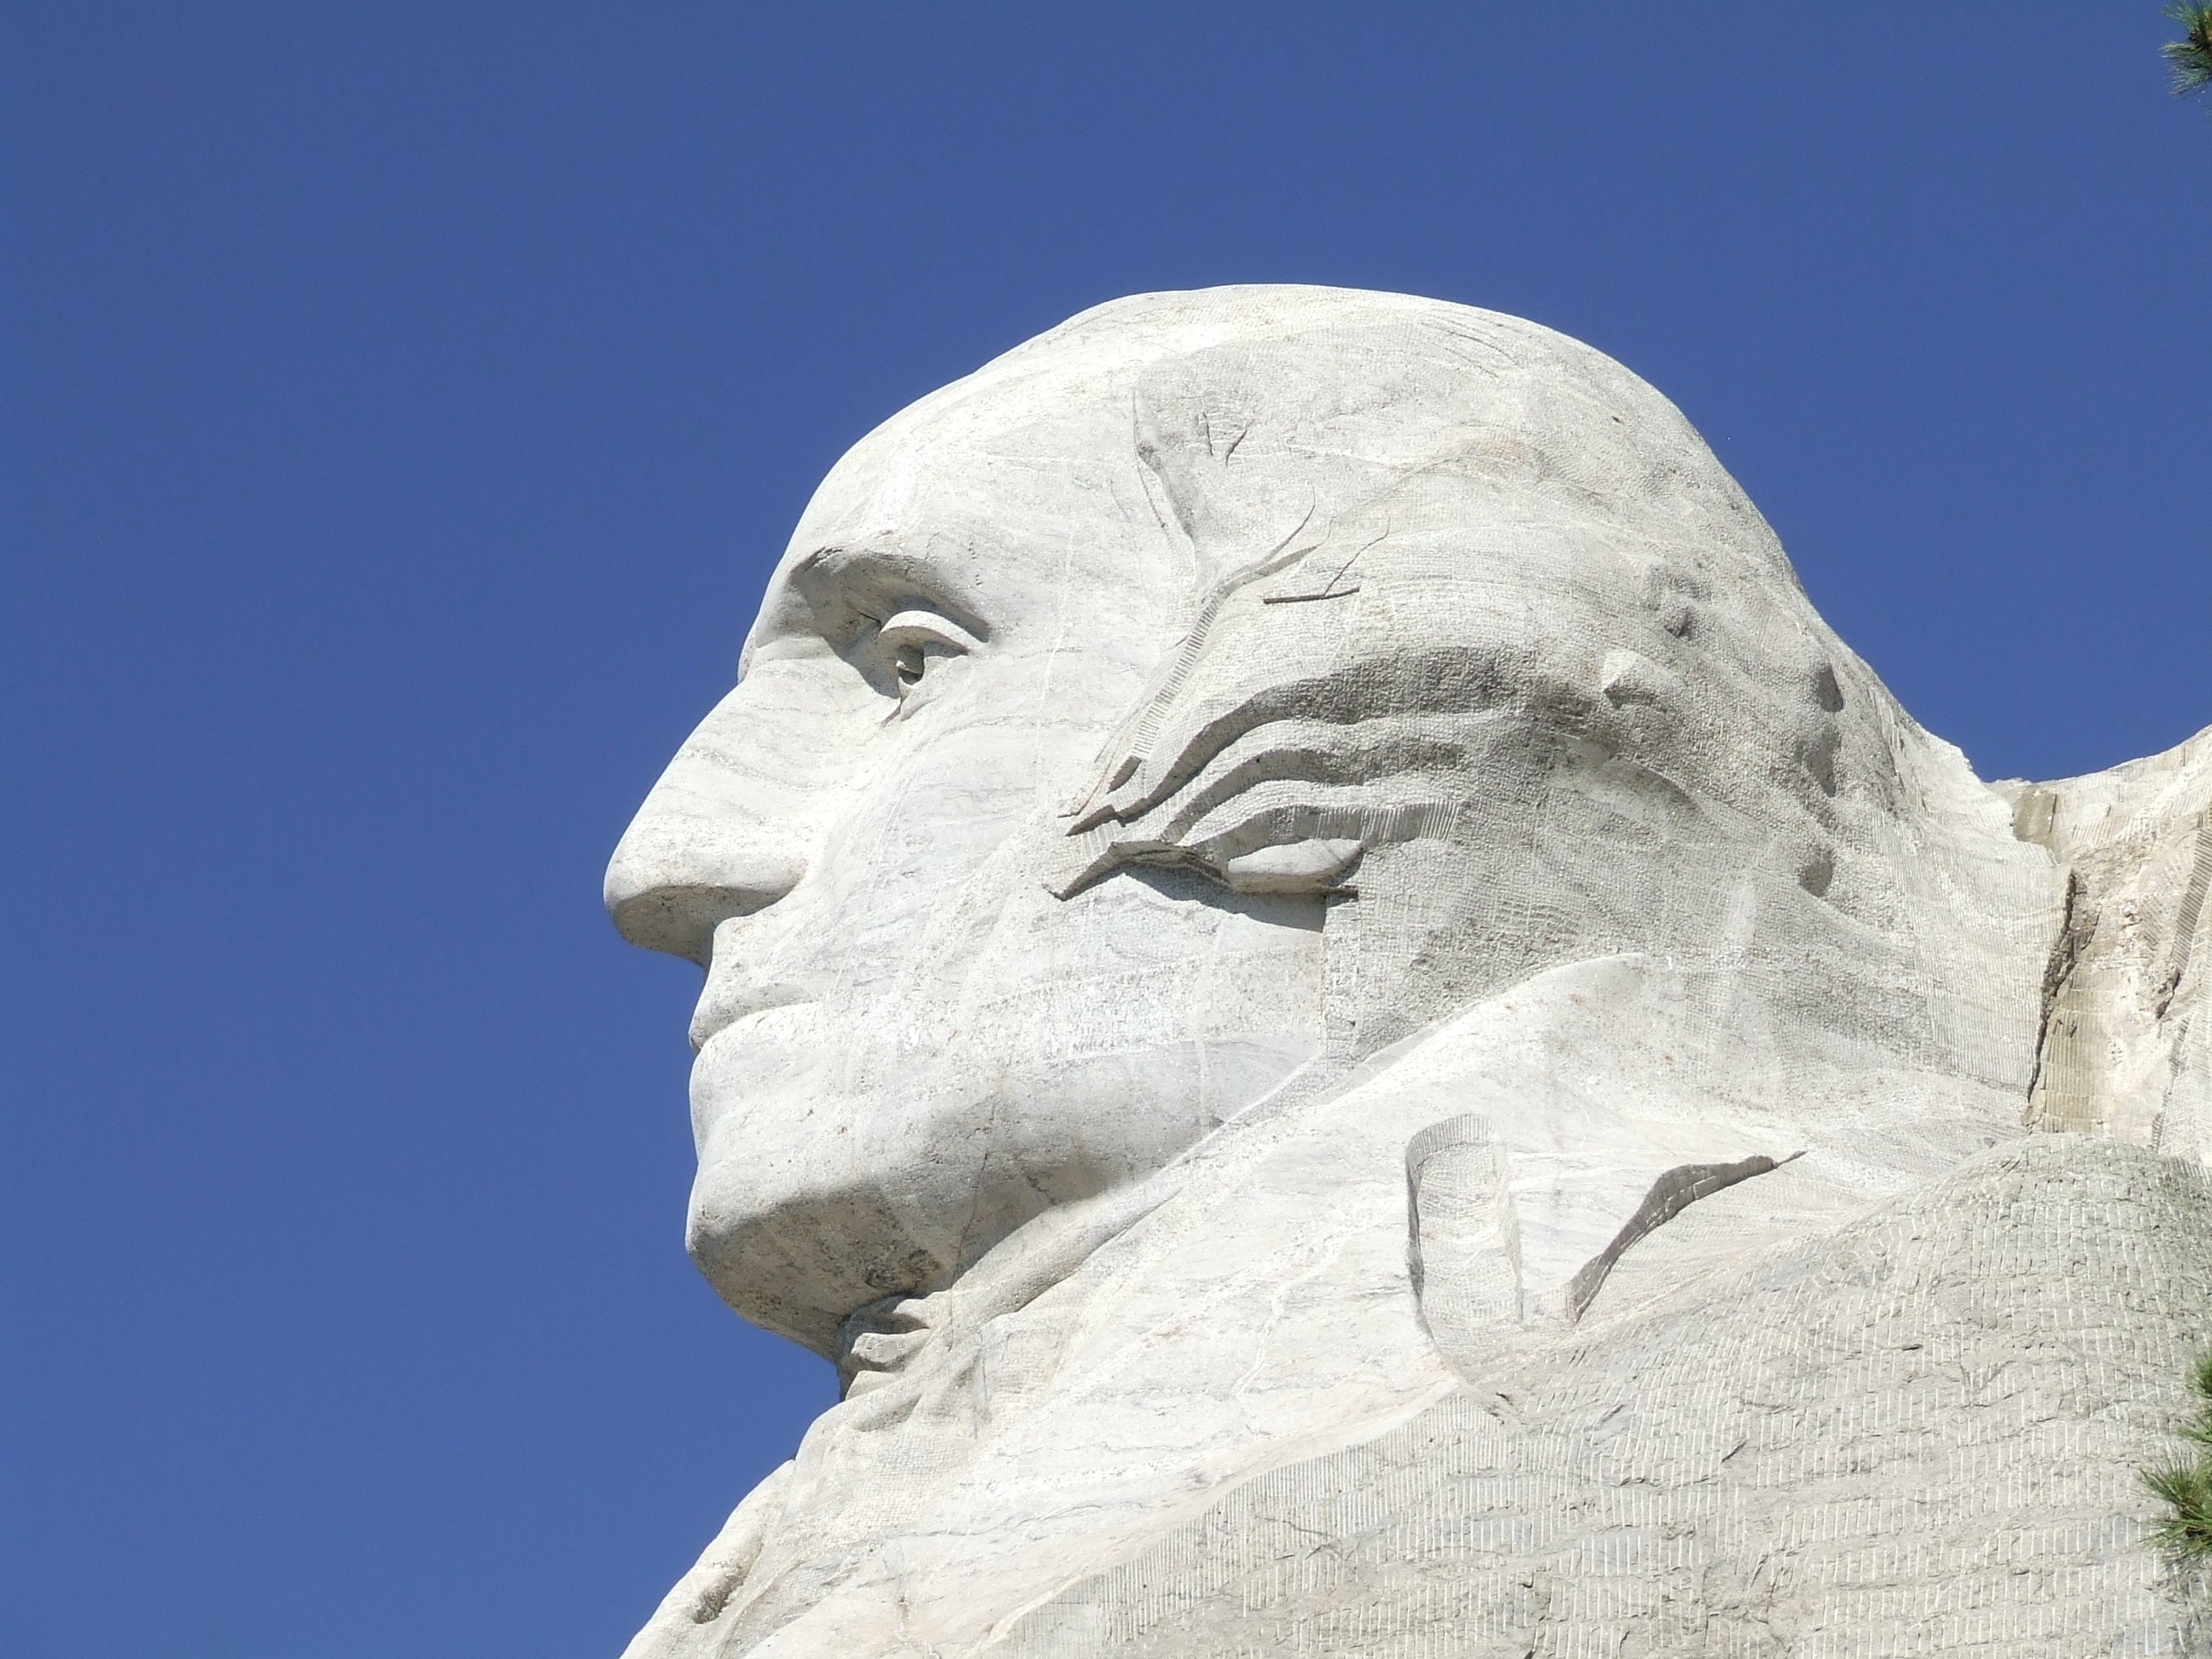
landscape, mountain, stone, monument, statue, scenic, park, landmark, tourism, side view, mount rushmore, sculpture, art, temple, famous, carving, stone carving, george washington, ancient history